Coronation of George III and Charlotte

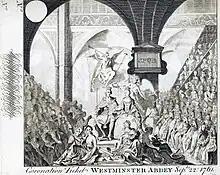
King George III and Queen Charlotte coronation admission ticket

The coronation was budgeted at £9,430 (some sources give a figure of around £70,000.) By tradition, ceremonial preparations ought to have been conducted by the hereditary Earl Marshal, Edward Howard, 9th Duke of Norfolk; however, being a Roman Catholic, he was debarred, and the role was deputised to his distant relative, Thomas Howard, 2nd Earl of Effingham. The liturgy of the coronation service was the responsibility of the Archbishop of Canterbury, Thomas Secker, who made only minimal changes from the previous service, mainly to accommodate the consort's coronation and to reflect the fact that Britain was in the course of fighting the Seven Years' War with France.